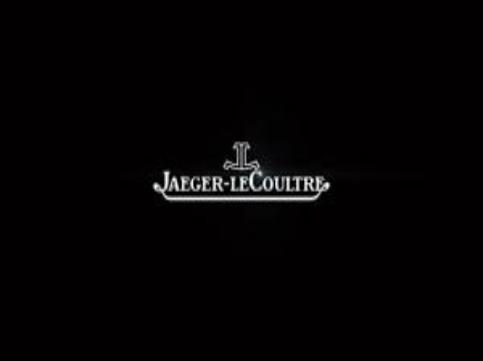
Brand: jaeger-lecoultre
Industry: Electronic